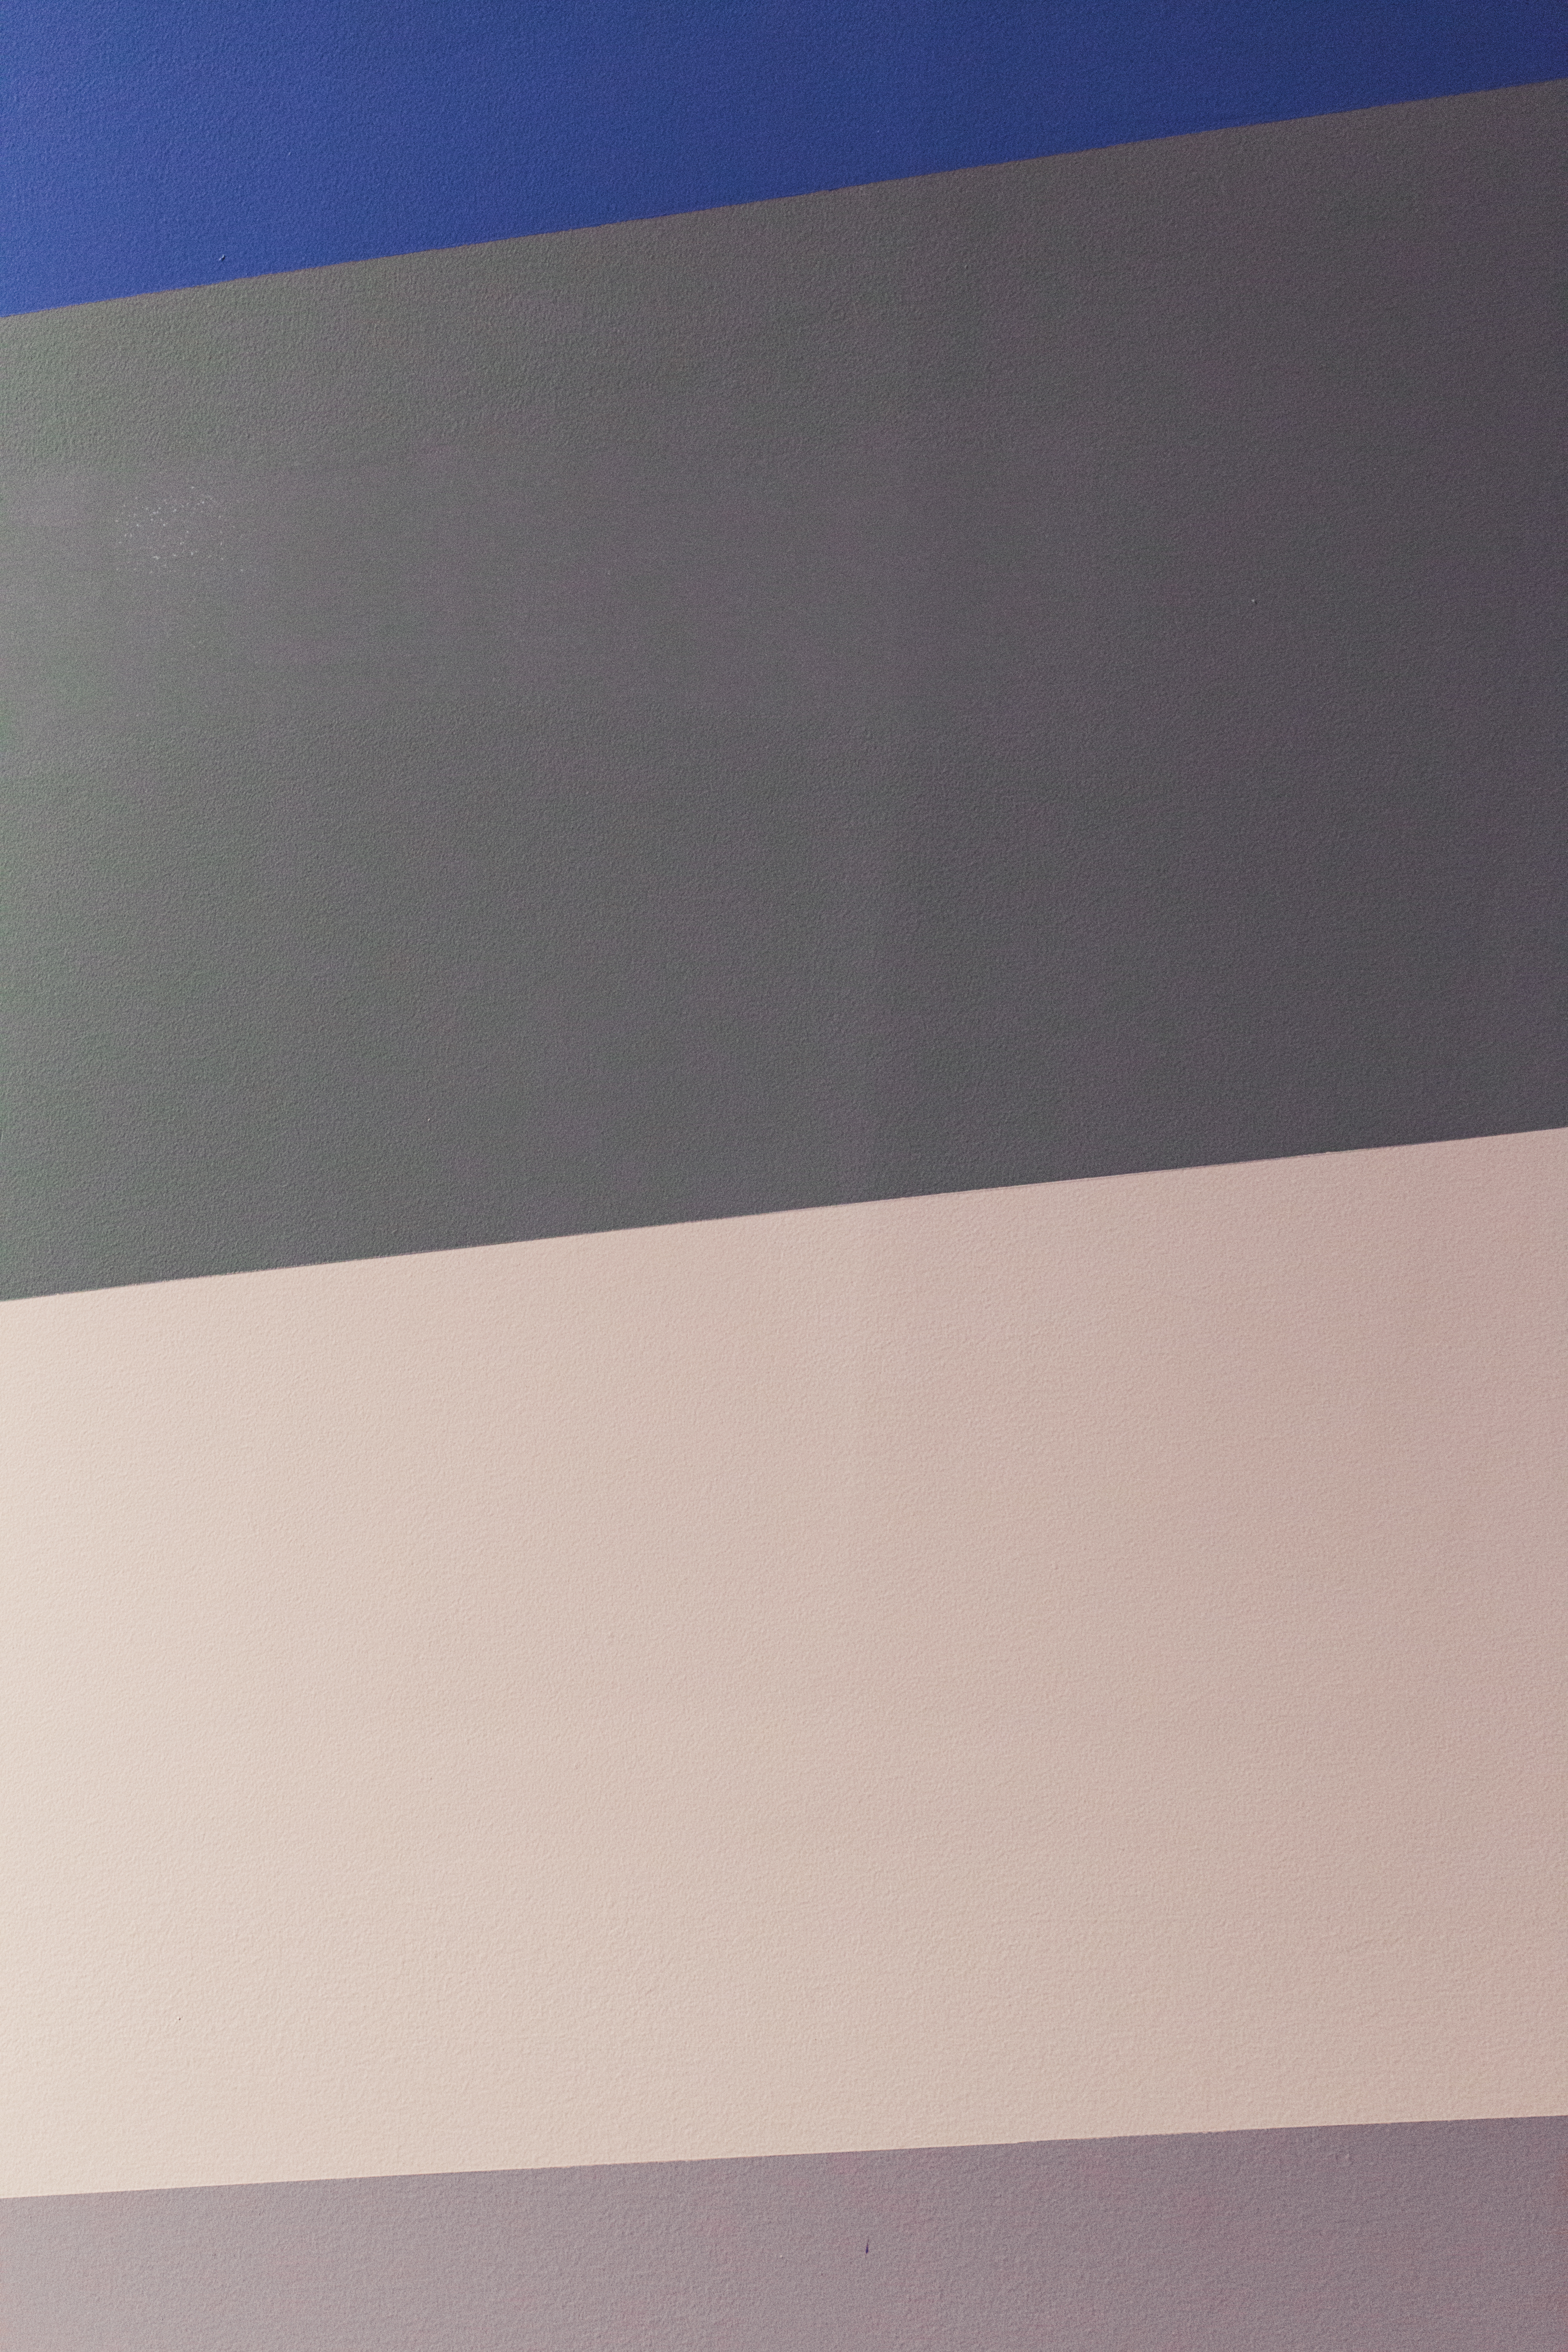
blue, wall, ceiling, line, sky, Material property, architecture, rectangle, beige, plaster